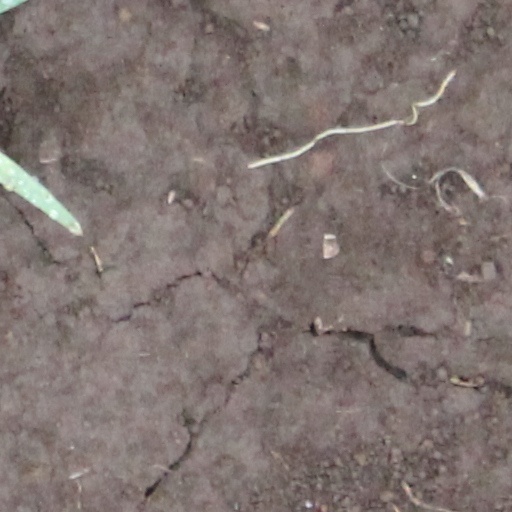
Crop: wheat